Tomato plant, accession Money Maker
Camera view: bottom (45 deg); turntable rotation: 60 degrees
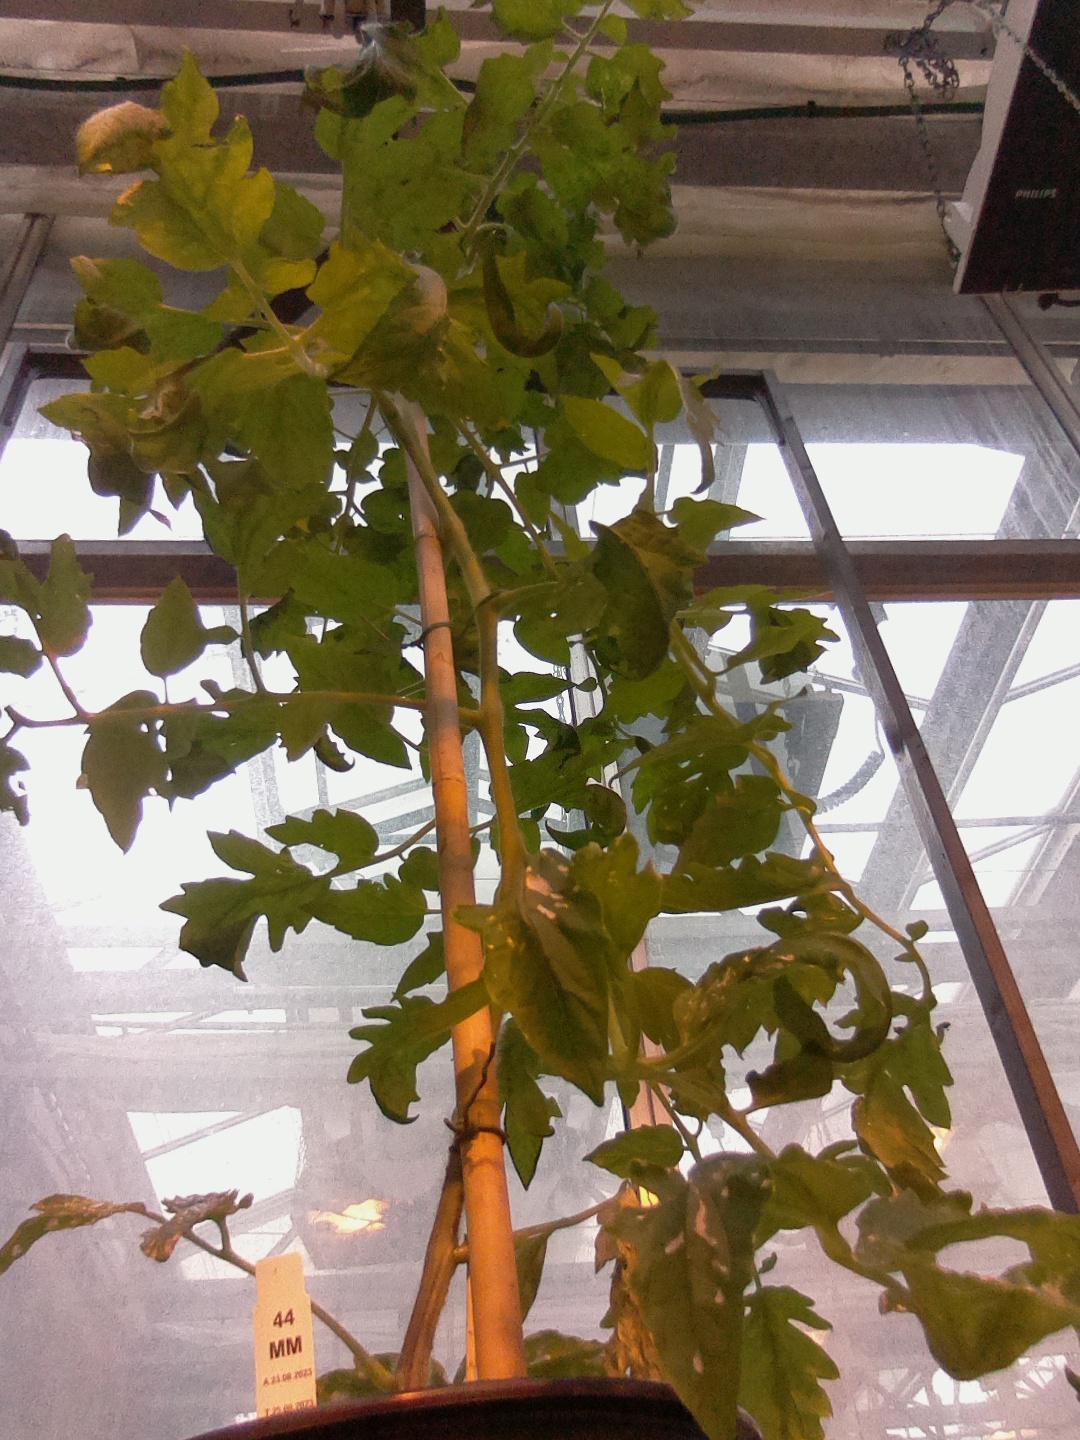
BBCH growth stage 59: 9 or more inflorescences visible